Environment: real
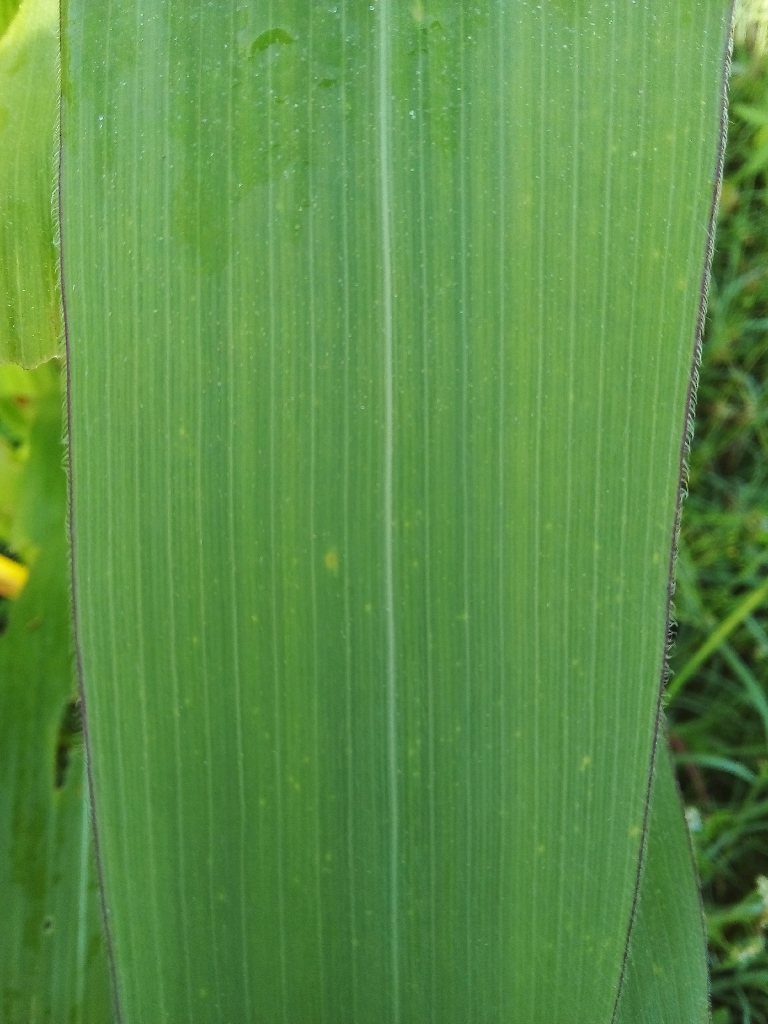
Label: healthy